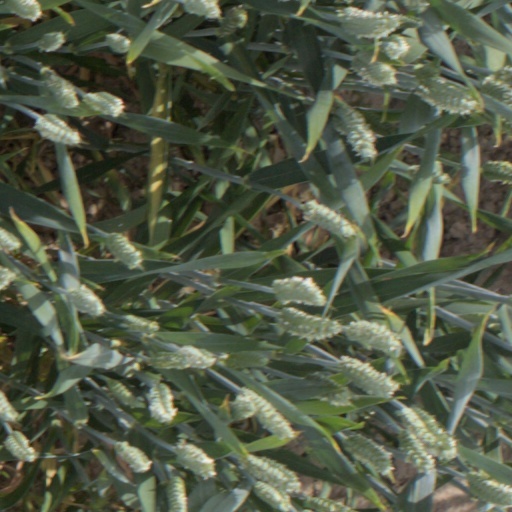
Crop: wheat